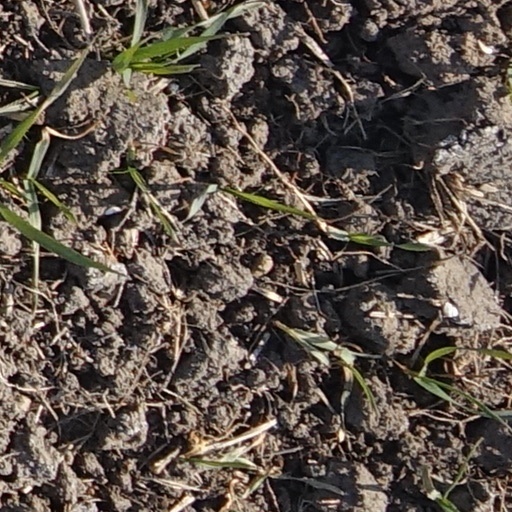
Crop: wheat